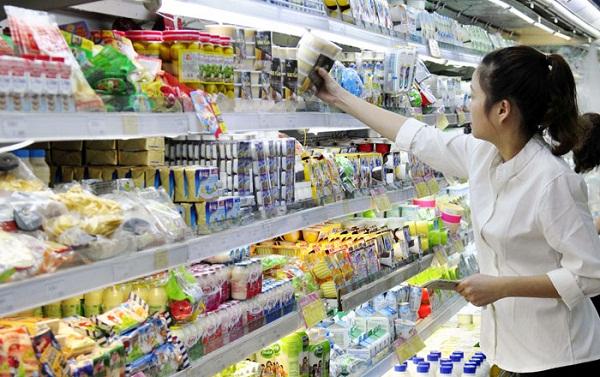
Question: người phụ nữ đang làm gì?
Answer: đang sắp xếp các kệ hàng